35th Air Division

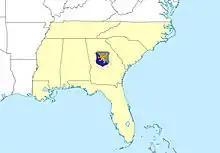
35th Air Division ADC AOR 1951–1958

Assigned to Air Defense Command (ADC) for most of its existence, from July 1951 – November 1969, the 35th "equipped, administered, and trained its assigned and attached units and placed those forces in a maximum state of readiness for use in air defense. Initially, its area of responsibility included all or part of Tennessee, North Carolina, South Carolina, Georgia, Alabama, Florida, and Mississippi".